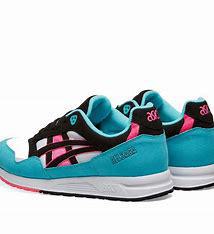
Brand: Asics
Model: Gel Saga